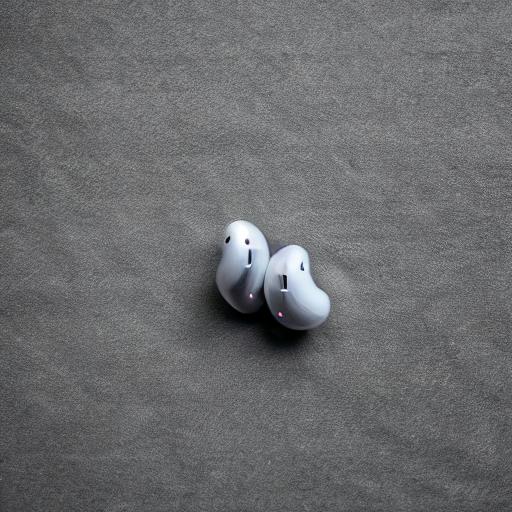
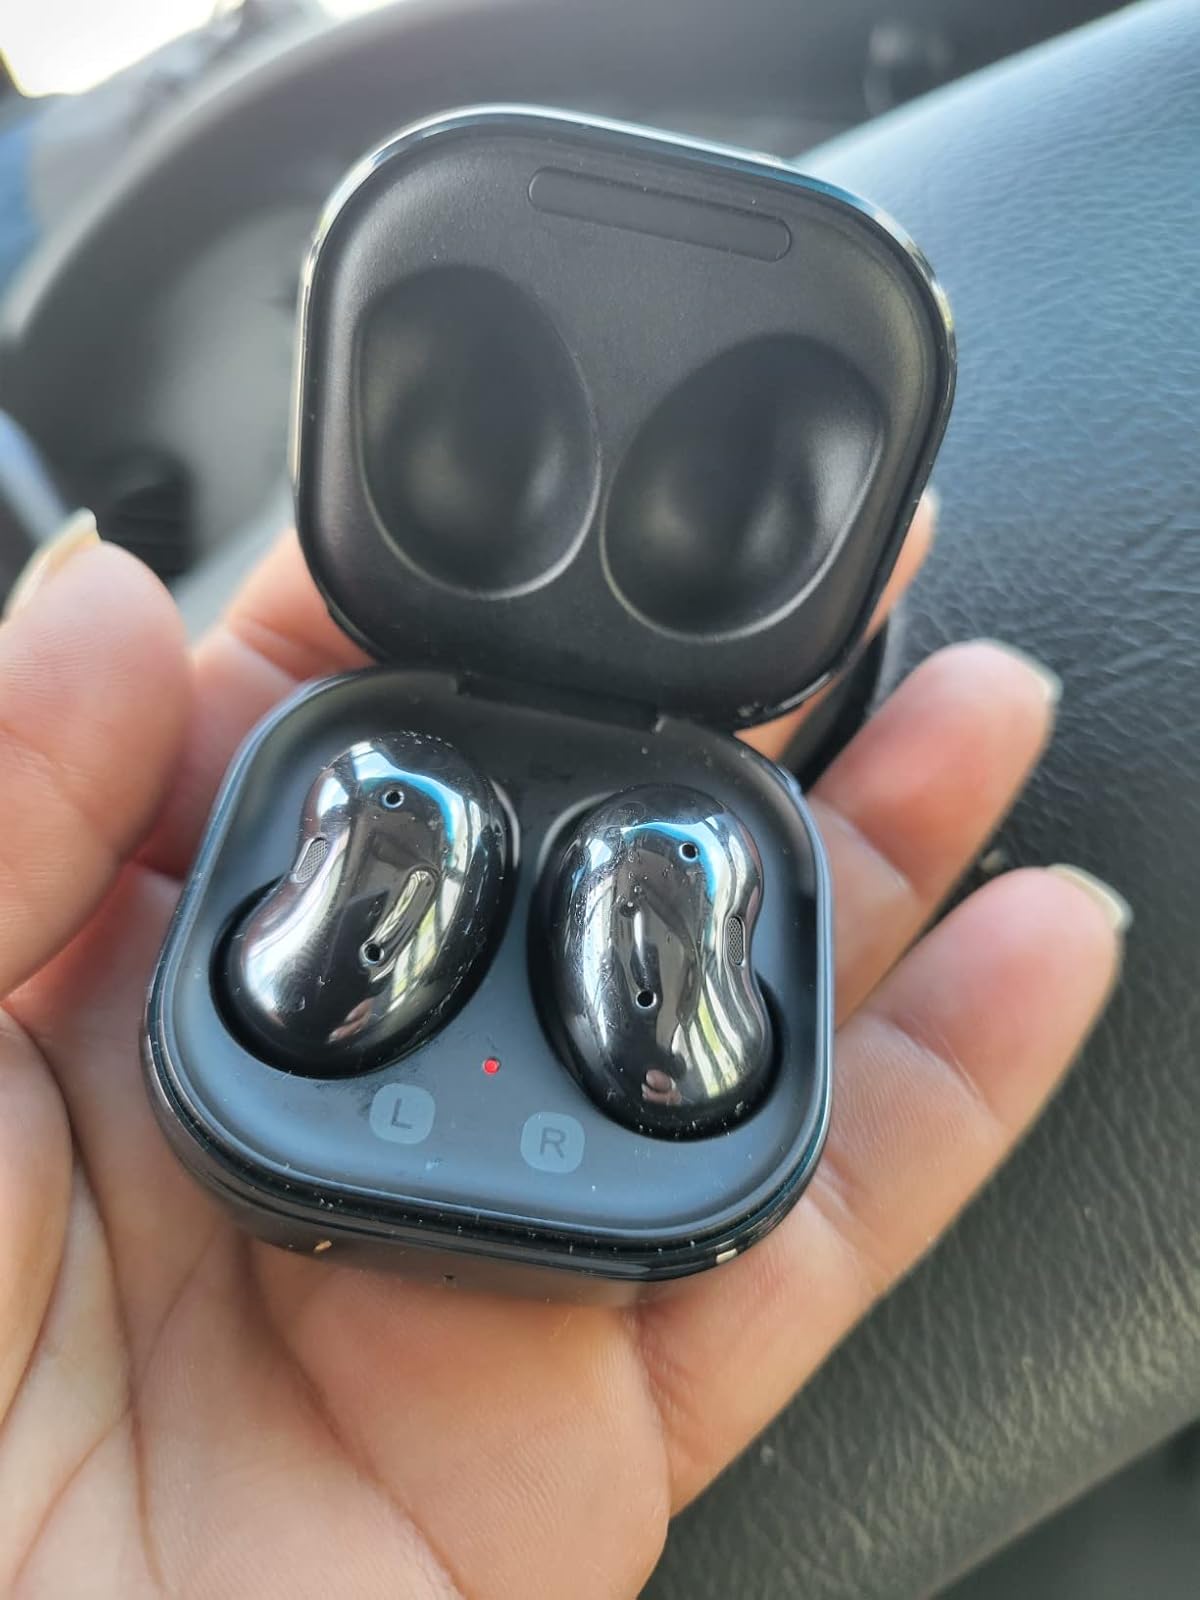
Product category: earbuds
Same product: no